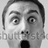
Emotion: surprise